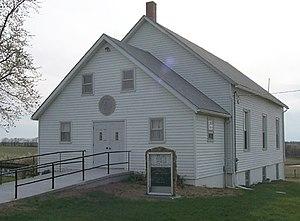
Le village de Far West (Missouri), se trouve dans le comté de Caldwell. Il est connu pour la place qu'il a occupé dans l'histoire du mouvement mormon. Les premiers Saints des derniers jours se sont réunis à Far West. Plus tard ils ont été chassés et ont dû quitter le Midwest, pour partir dans les montagnes rocheuses désertiques, et atteindre ce qui est aujourd'hui l'Utah, afin de vivre leur foi en toute liberté.